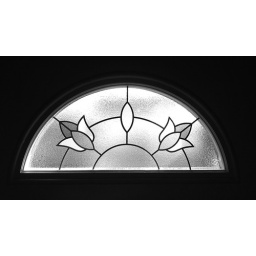
A window in my otherhalves door like this pattern in black and white...